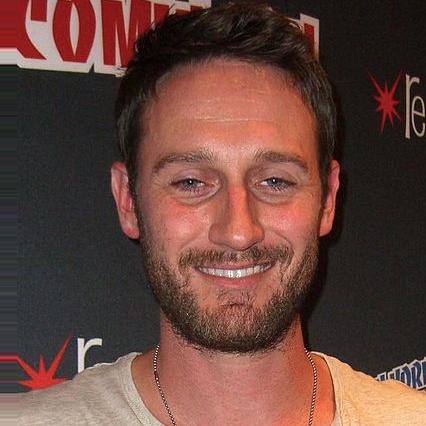
Age: 34